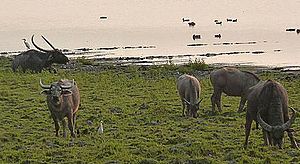
Asiatisk vandbøffel
Asiatiske vandbøfler i Assam
Asiatiske vandbøfler i Assam
Den asiatiske vandbøffel er en stor bøffelart inden for de skedehornede pattedyr og lever på det indiske subkontinent og i Sydøstasien. Arten har siden 1986 været truet ifølge IUCN's Rødliste, idet der blot menes at leve færre end 4.000 individer, heraf 2.500 udvoksede dyr. Populationen er indskrænket med 50 % inden for de sidste tre generationer, og faldet forventes at fortsætte i samme takt. Langt størstedelen af de asiatiske vandbøfler lever i Indien, hovedsageligt i Assam. Det anses for at være meget sandsynligt, at den asiatiske vandbøffel udviklingsmæssigt er forgænger til den domesticerede vandbøffel.